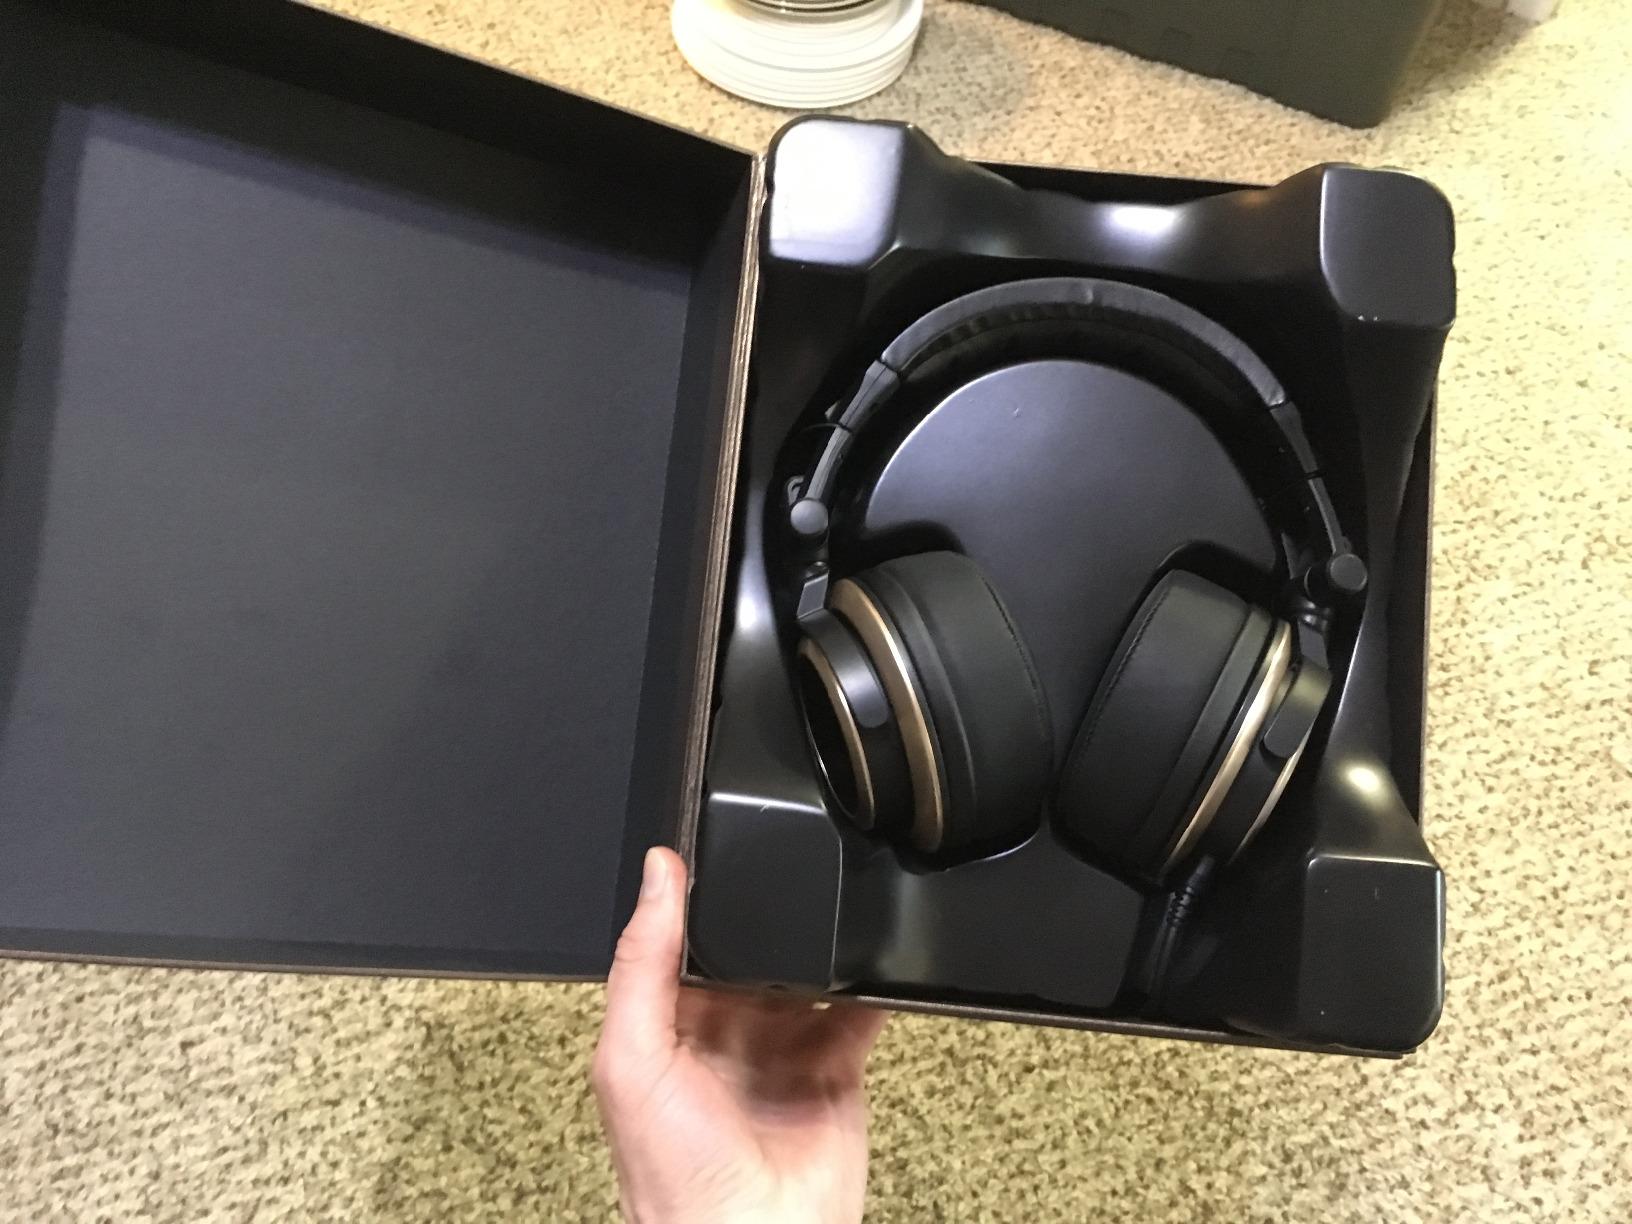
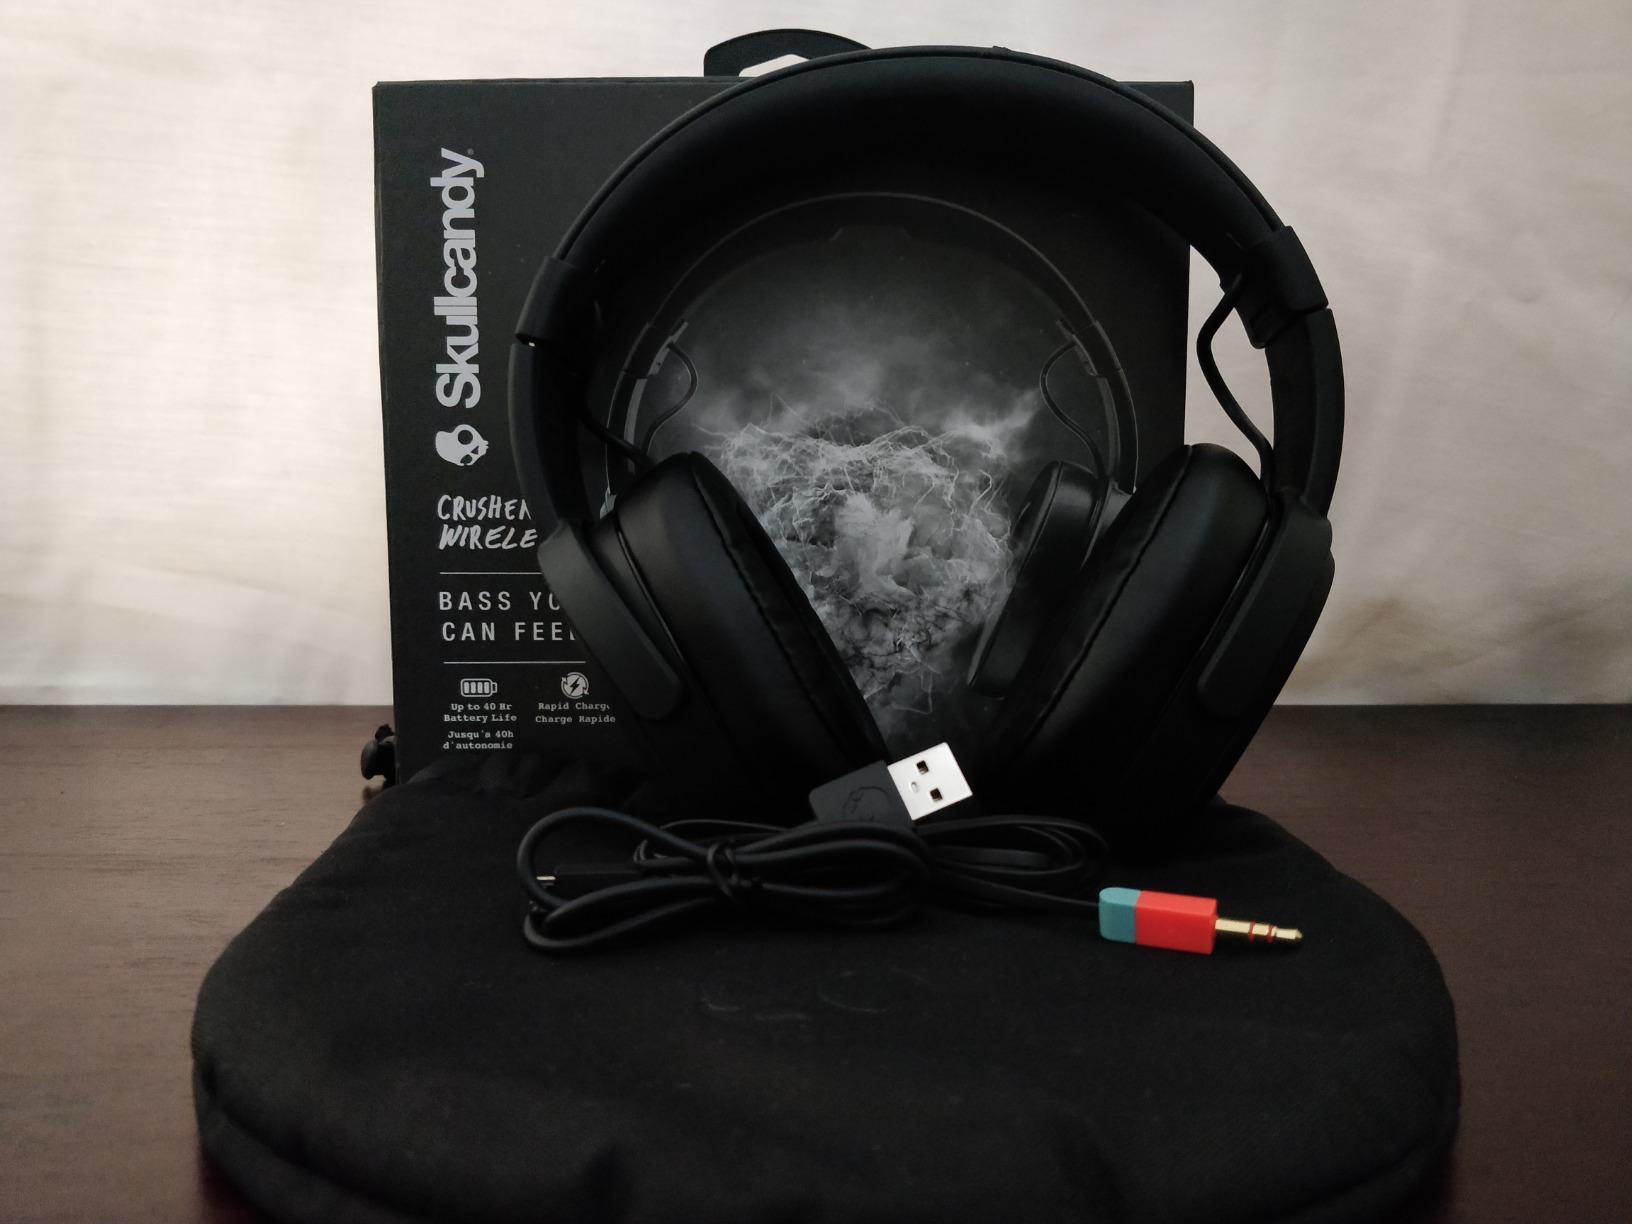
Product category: headphones
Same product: no